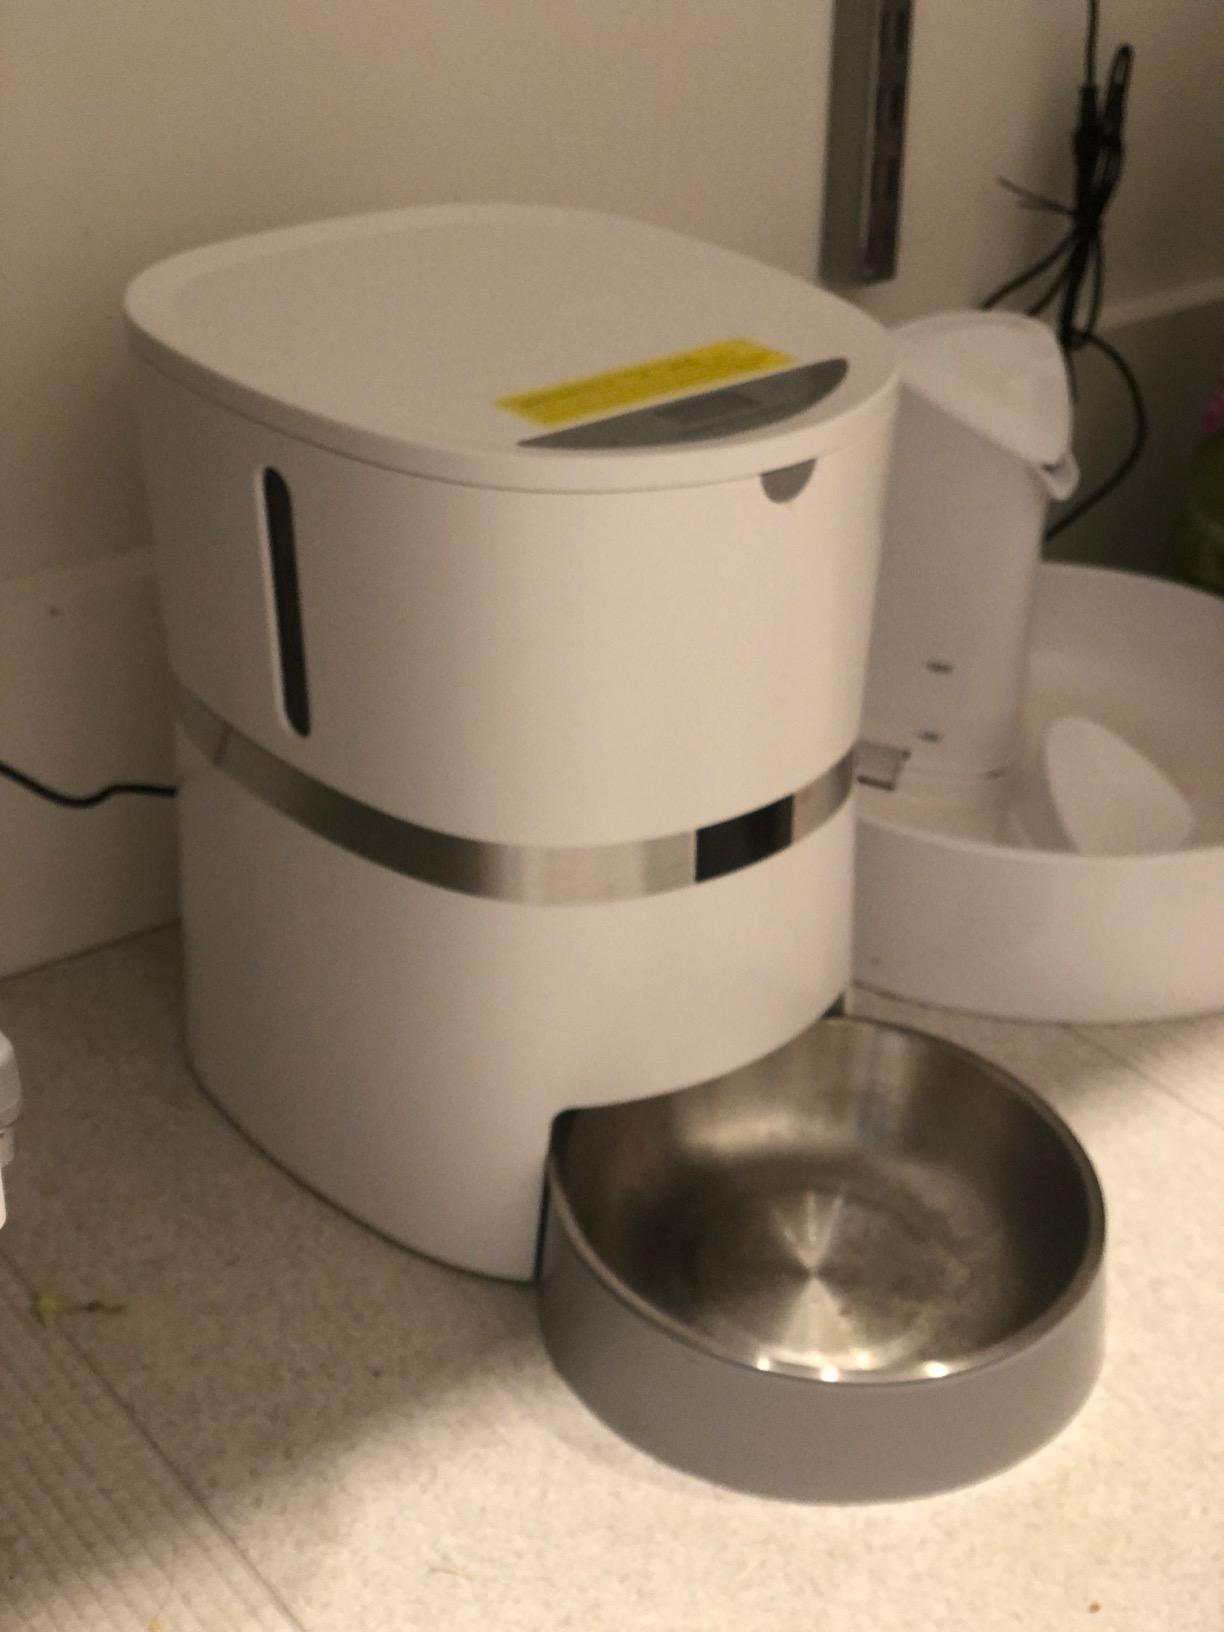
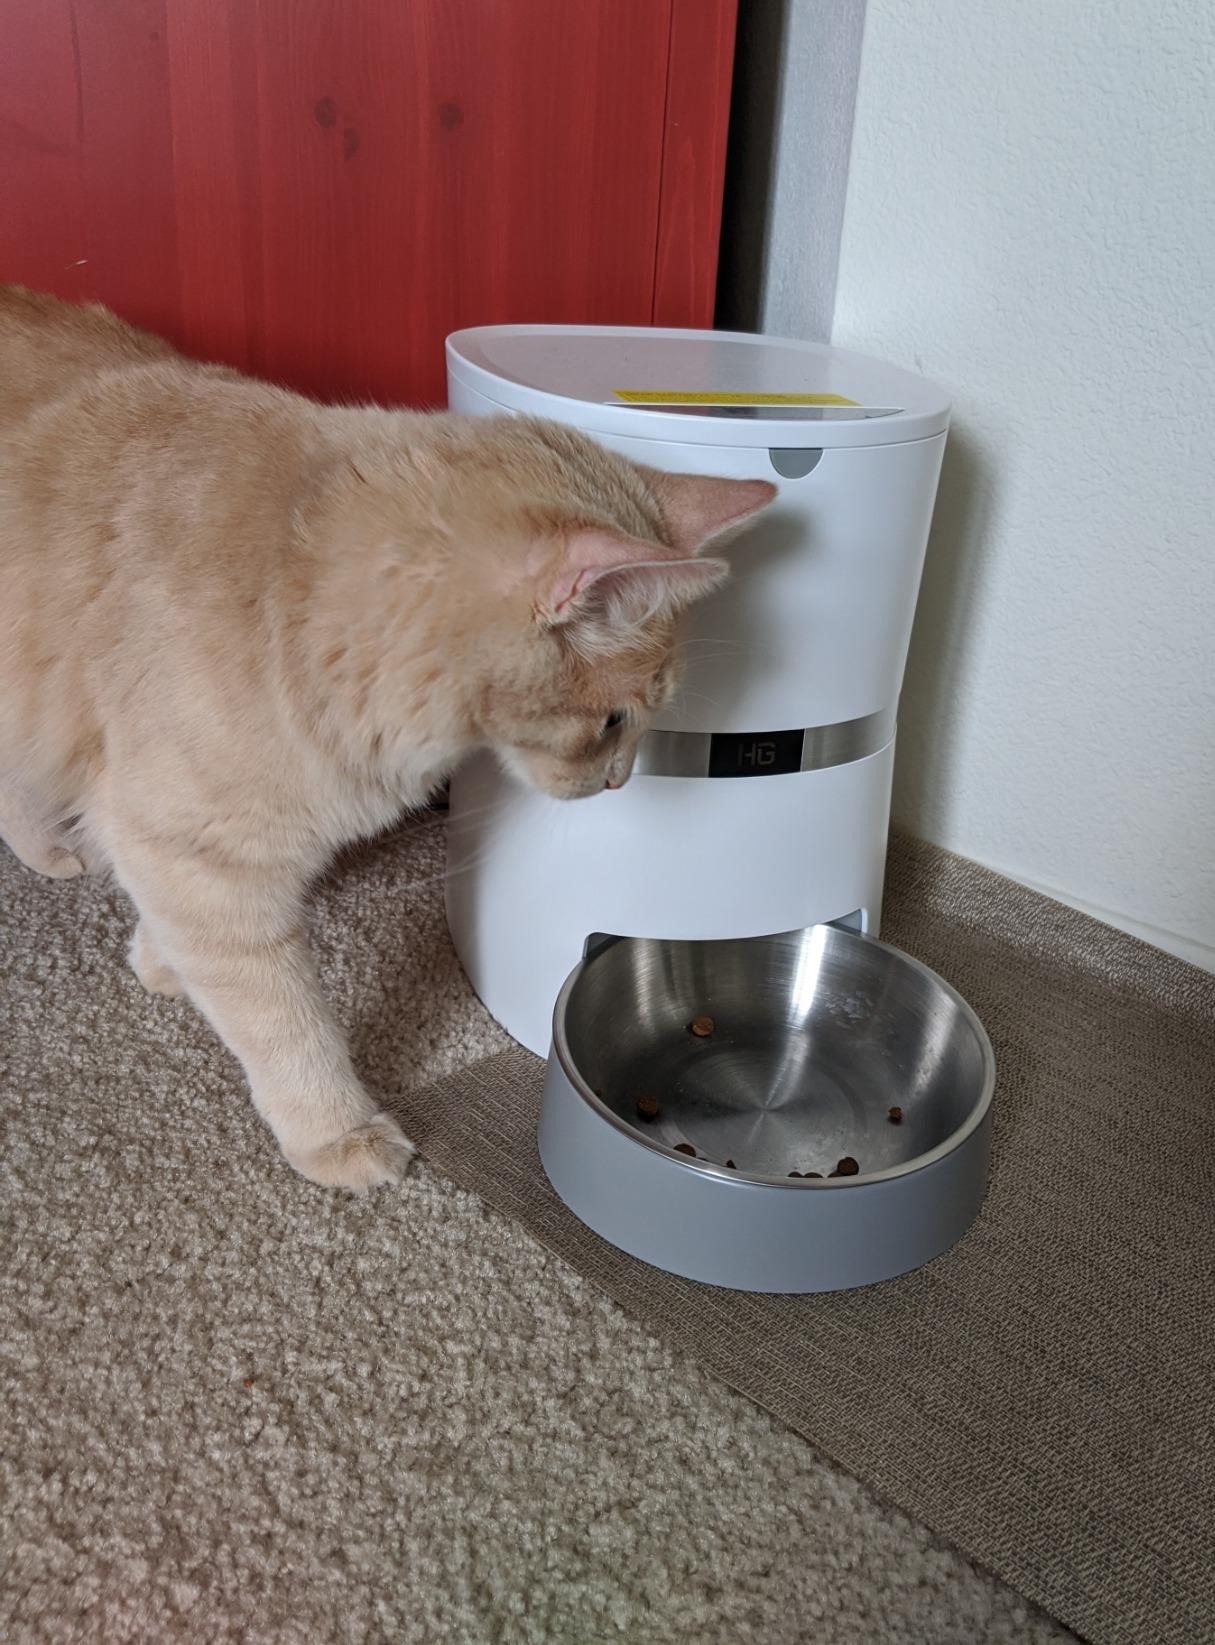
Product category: items_feeder
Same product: yes